2018 Belmont Stakes

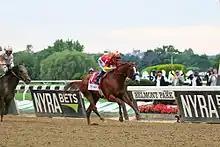
Justify wins the Belmont Stakes to become the 13th Triple Crown winner.

Having drawn post position one, Justify risked getting trapped on the rail if he started poorly. Instead, he broke well and jockey Mike Smith sent him to the lead with a quick opening quarter of 23.37. Meanwhile, the eventual runner-up Gronkowski started poorly and trailed the field. Justify then slowed down the pace as they moved around the first turn, leading by two lengths over Restoring Hope. None of the other jockeys chose to challenge Justify for the lead, so he settled into an easy stride down the backstretch, completing the opening mile in 1:38.09. Around the far turn, Restoring Hope started to tire while Vino Rosso mounted a drive to move into second place. From farther back, Gronkowski and Hofburg also started closing rapidly. Despite drifting out slightly in the stretch, Justify held off the challengers to win by lengths over Gronkowski with Hofburg another lengths back in third. Justify completed the mile and a half in 2:28.18.